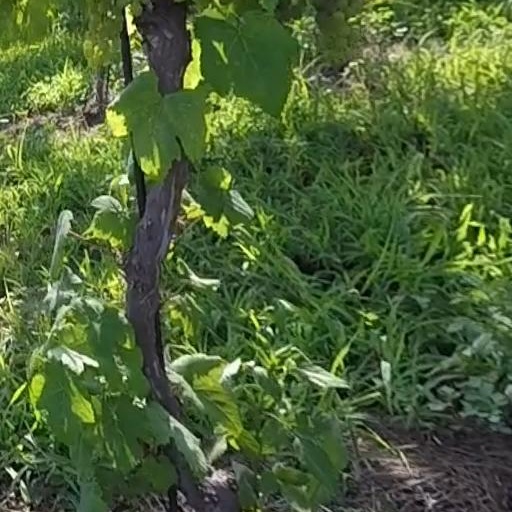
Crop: grape